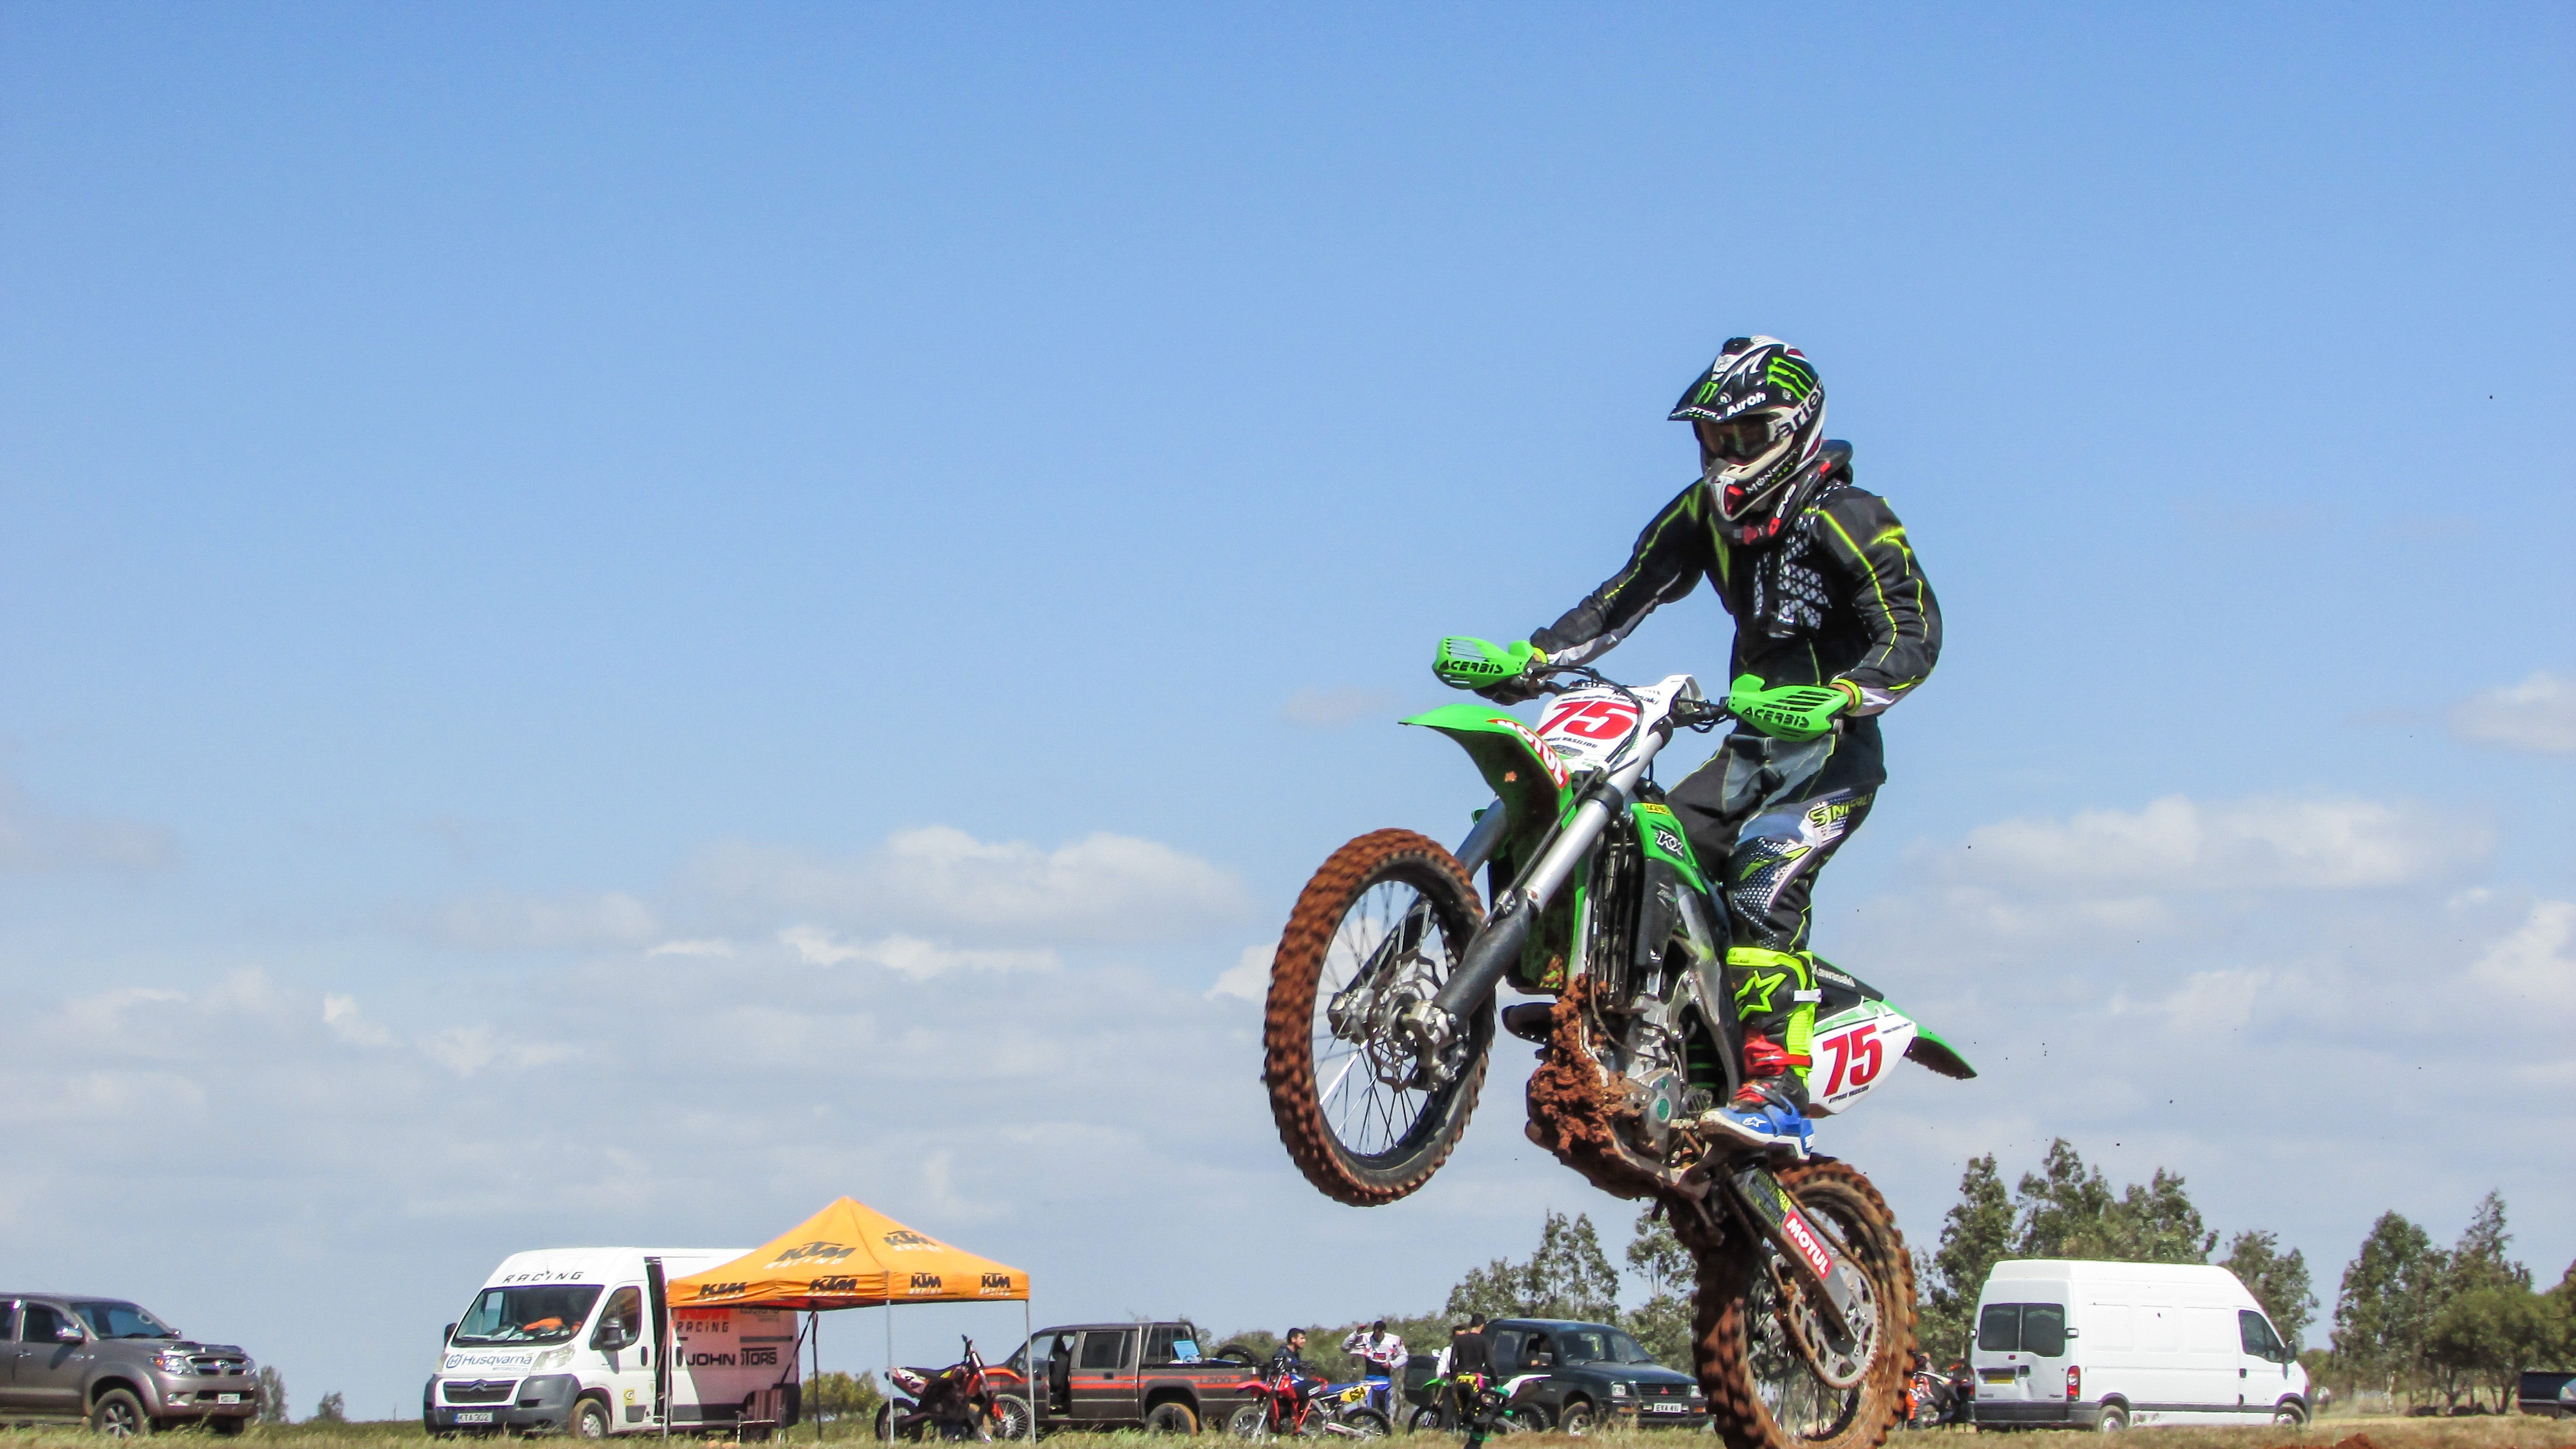
sport, jump, motion, vehicle, motorcycle, dirt, motocross, action, freedom, extreme, extreme sport, riding, competition, sports, racing, motorsport, freestyle motocross, motorcycling, extreme sports, motorcycle racing, bicycle motocross, stunt performer, endurocross, bmx racing